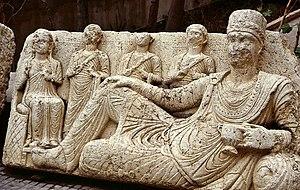
Le temple de Nabû, à Palmyre en Syrie, est un édifice religieux dédié Nabû — ou Nebo —, dieu babylonien du savoir, des arts et de l'écriture. La fondation de l'œuvre architecturale à destination votive est attribué pour la période qui couvre le IIᵉ siècle. À cette époque, au cours du règne de l'empereur Hadrien, Tadmor, et la partie occidentale de la syrie antique, sont alors sous statut provincial romain.